Ocean current

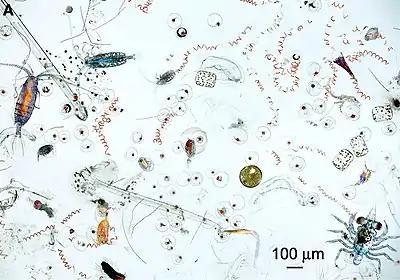
Plankton are dispersed by ocean currents.

Upwellings and cold ocean water currents flowing from polar and sub-polar regions bring in nutrients that support plankton growth, which are crucial prey items for several key species in marine ecosystems.